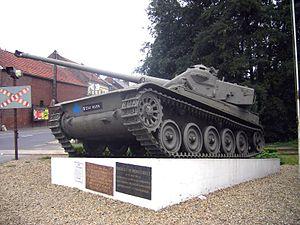
La bataille de Montcornet est un épisode de la bataille de France lors de la Seconde Guerre mondiale qui s'est déroulé le 17 mai 1940 à Montcornet dans l'Aisne entre des unités de la Wehrmacht et de l'Armée française. C'est une des tentatives de contre-attaques de l'armée française, devenue célèbre parce qu'elle était commandée par le colonel Charles de Gaulle qui prend initialement plusieurs points stratégiques, mais qui se solde par un repli, sur ordre, de la 4ᵉ division française cuirassée qui doit se retirer avec 23 chars détruits, tandis que la 10ᵉ Panzerdivision poursuit son avancée sans aucune perte matérielle.
Montcornet est une commune française située dans le département de l'Aisne en région Hauts-de-France, au confluent de la Serre et de l'Hurtaut.
La liste des mémoriaux et cimetières militaires du département de l’Aisne répertorie les cimetières militaires, les mémoriaux ainsi que les stèles, plaques commémoratives et autres monuments qui honorent la mémoire des morts aux combats, des victimes de bombardements ou d’exactions de l'ennemi ainsi que celle de personnels de santé, de chefs militaires ou politiques pendant :